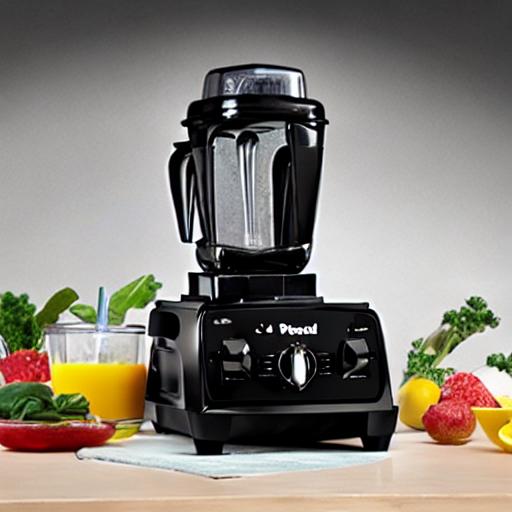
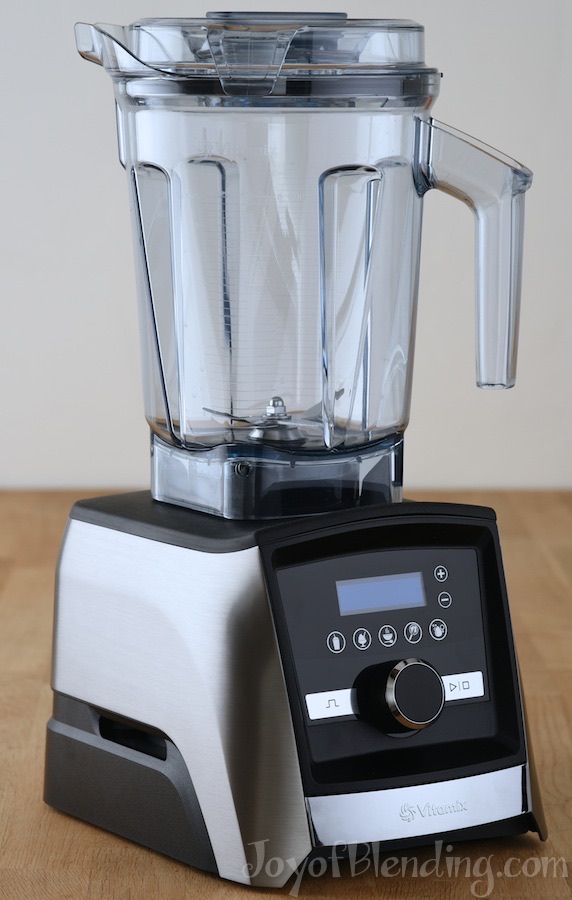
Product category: items_blender
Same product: no